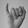
ASL letter: I